Jasmine (novel)

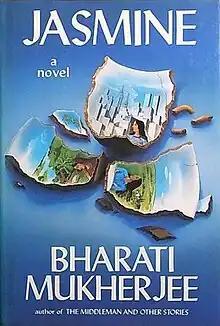
First edition

Jasmine is a novel by Bharati Mukherjee set in the 1980s about a young Indian woman in the United States who, trying to adapt to the American way of life in order to be able to survive, changes identities several times. Mukherjee's own experiences of dislocation and displacement in her life helps her in recording the immigrant experience of the protagonist in this novel.